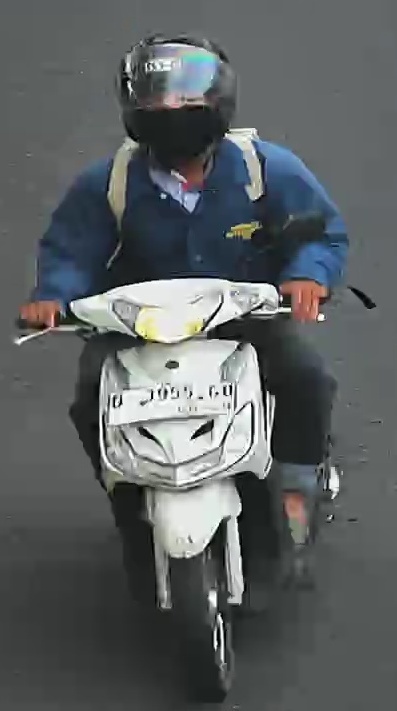
person-with-helmet: 1
person-without-helmet: 0